Toorak

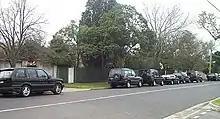
SUVs line a residential street in Toorak

The Toorak Village features a number of shops, restaurants and cafes, located centrally in Toorak Road. Recent mixed-use developments including St. Germain, have increased the number of offices within Toorak Village.